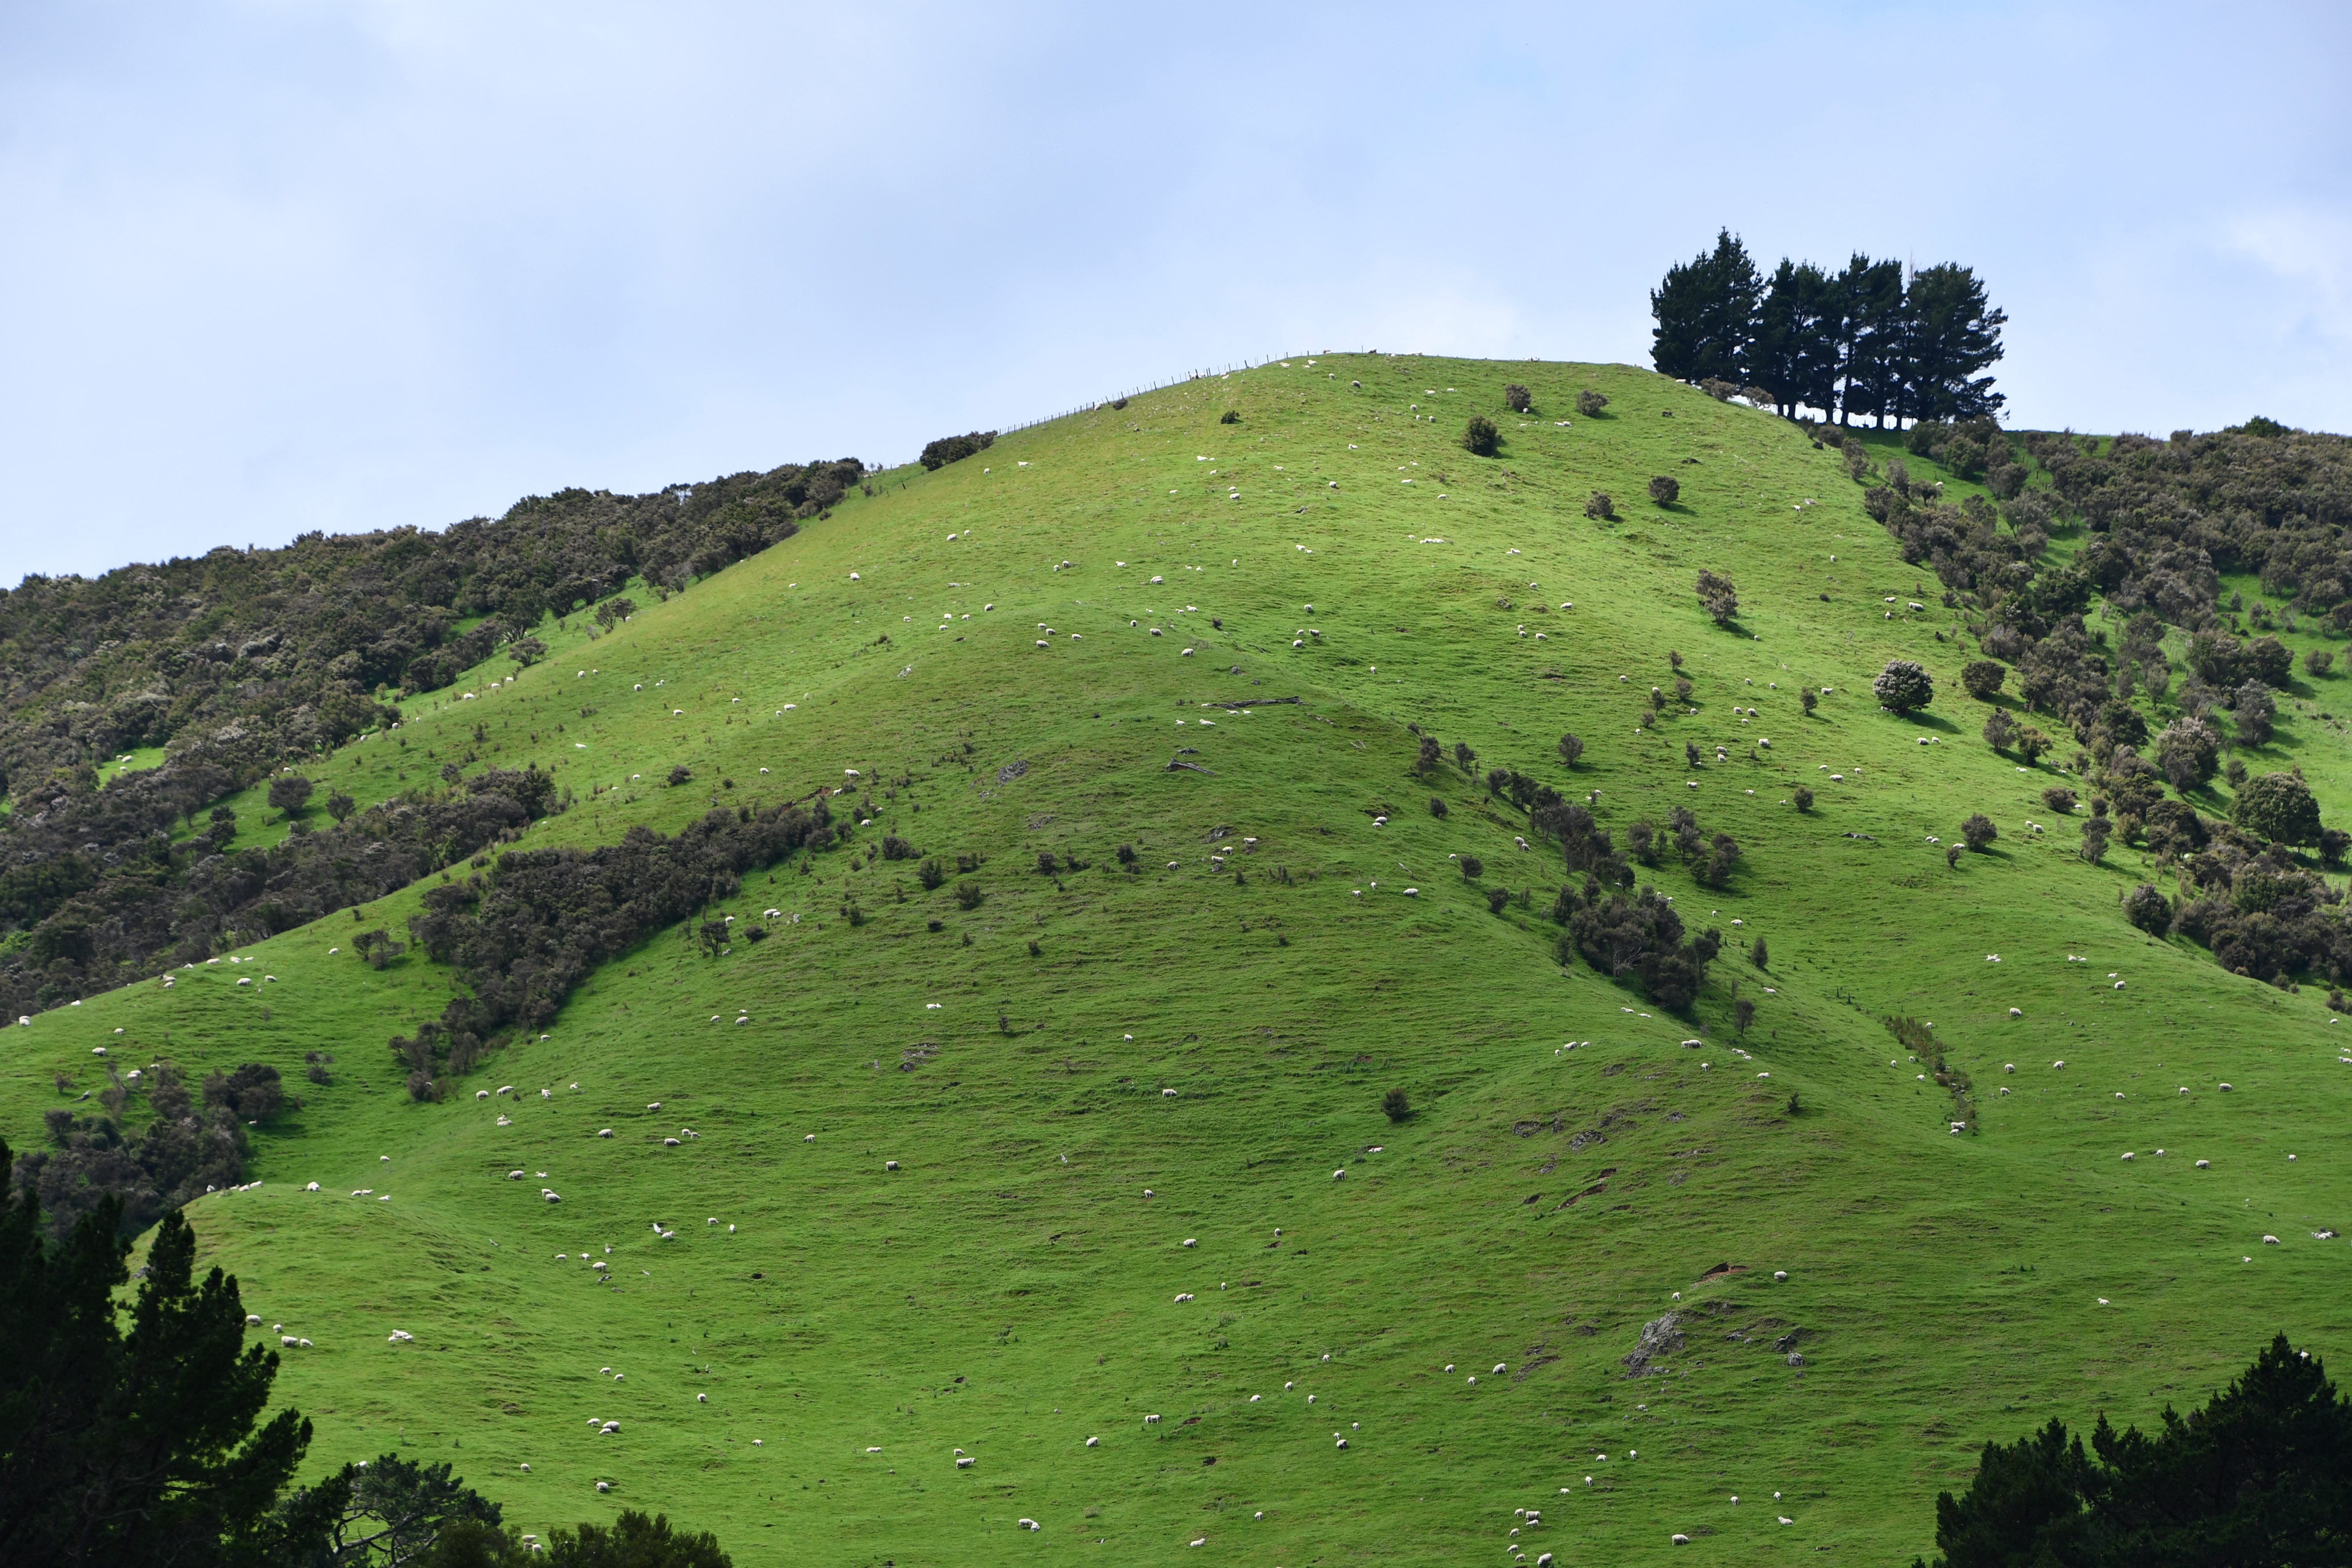
hill, green, sheep, mountainous landforms, highland, mountain, grassland, ridge, hill station, fell, wilderness, pasture, terrain, grass, mountain range, slope, sky, tree, landscape, geology, plateau, mount scenery, plant, summit, rock, meadow, mound, valley, massif